Redhead murders

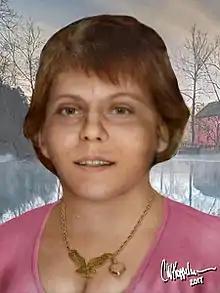
Reconstruction of Pilgrim by Carl Koppelman prior to identification

On April 1, 1985, the body of a woman was found in a large white Admiral refrigerator in Gray, Knox County, Kentucky, alongside Route 25. Her death was by suffocation. The victim had been dead for a few days and was nude except for two distinctive necklace pendants, one of a heart and the other of a gold-colored eagle, and two pairs of socks; one white, and the other white with green and yellow stripes. There were reports that the victim may have been soliciting a ride to North Carolina over CB radio. Five hundred people attended the Jane Doe victim's televised funeral. The case was a local sensation in Gray, as the town was a "quiet" and "sleepy" place where little out of the ordinary usually happened.